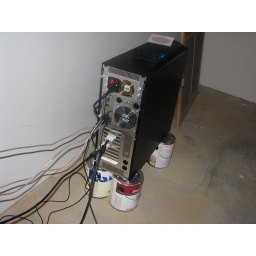
The computer is in the basement under my home office